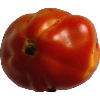
Label: Tomato 1